Mumbai

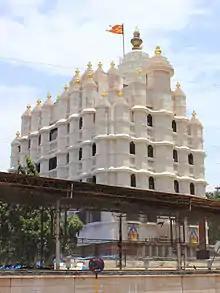
Shri Siddhivinayak Temple is one of the most popular Hindu temples in the city.

Mumbai's bus services carried over 5.5 million passengers per day in 2008, which dropped to 2.8 million in 2015. Public buses run by BEST cover almost all parts of the metropolis, as well as parts of Navi Mumbai, Mira-Bhayandar and Thane. The BEST operates a total of 4,608 buses with CCTV cameras installed, ferrying 4.5 million passengers daily over 390 routes. Its fleet consists of single-decker, double-decker, vestibule, low-floor, disabled-friendly, air-conditioned and Euro III compliant diesel, compressed natural gas, and electric buses. BEST introduced air-conditioned buses in 1998. BEST buses are red in colour, based originally on the Routemaster buses of London. Maharashtra State Road Transport Corporation (MSRTC, also known as ST) buses provide intercity transport connecting Mumbai with other towns and cities of Maharashtra and nearby states. The Navi Mumbai Municipal Transport (NMMT) and Thane Municipal Transport (TMT) also operate their buses in Mumbai, connecting various nodes of Navi Mumbai and Thane to parts of Mumbai.